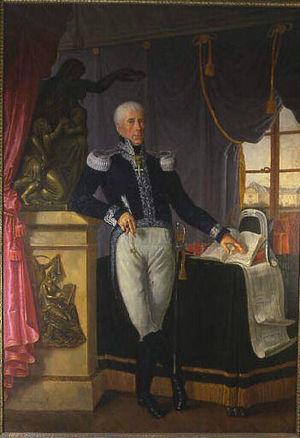
Portrait du général de Boigne peint par Pierre Emmanuel Moreau en 1830
Benoît Leborgne, plus connu sous le nom de Benoît de Boigne, comte de Boigne ou encore général-comte de Boigne, né le 8 mars 1751 à Chambéry et mort dans la même ville, le 21 juin 1830, est un aventurier savoyard qui fit fortune aux Indes. Il fut également nommé président du conseil général du département du Mont-Blanc par l'empereur Napoléon Iᵉʳ.